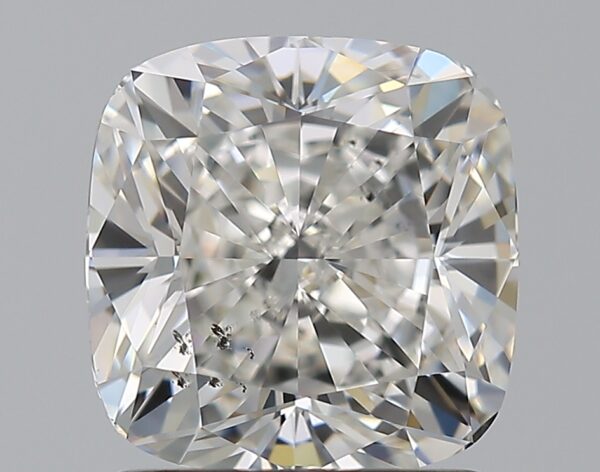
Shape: cushion
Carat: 1.9
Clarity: SI1
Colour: G
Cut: EX
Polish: EX
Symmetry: EX
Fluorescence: N
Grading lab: GIA
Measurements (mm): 6.95 x 6.82 x 4.71